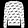
Label: Pullover